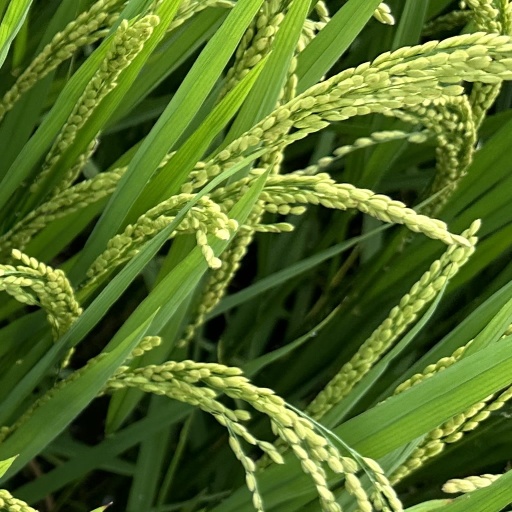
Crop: rice